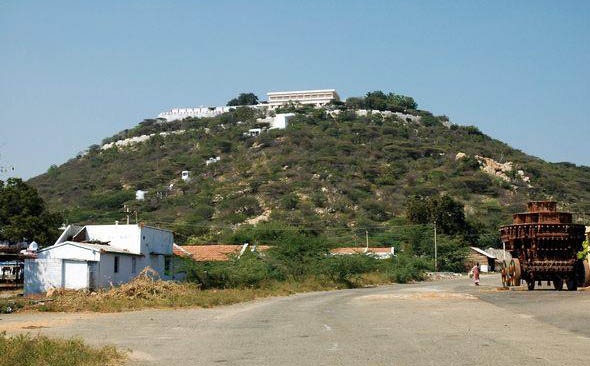
SivanMalai